Piping and plumbing fitting

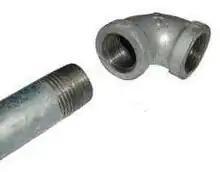
Male threaded pipe and female threaded elbow

Because they operate at low pressure and rely on gravity to move fluids (and entrained solids), drain-waste-vent systems use fittings whose interior surfaces are as smooth as possible. The fittings may be "belled" (expanded slightly in diameter) or otherwise shaped to accommodate the insertion of pipe or tubing without forming a sharp interior ridge that might catch debris or accumulate material, and cause a clog or blockage. Freshly cut ends of pipe segments are carefully deburred to remove projecting slivers of material which may snag debris (such as hair or fibers) which can build up to cause blockages. This internal smoothness also makes it easier to "snake out" or "rod out" a clogged pipe with a plumber's snake.